History of Aquinas College

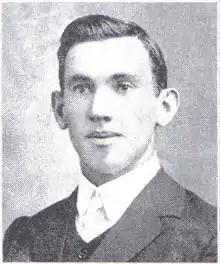
Alexander Juett, the first Rhodes Scholar from CBC Perth

In the years leading up to the Great War, staff and students of CBC Perth revelled in many indisputable signs of success. Four students won the Rhodes Scholarship between 1905 and 1914, the establishment of the Public Schools Sporting Association (PSSA) in 1905 added zest to interschool games in rowing, cricket, Australian Rules Football, swimming and athletics, boys began playing in red and black colours from 1905. Enduring features of private school life were inaugurated at CBC with the formation of a cadet company in 1909, prefects in 1913, and an Old Collegians Association in 1907.